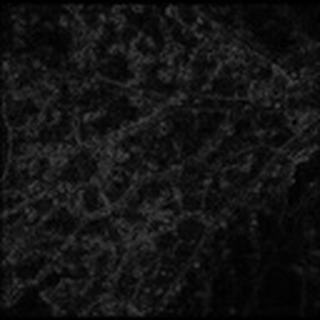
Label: cotton_aphids